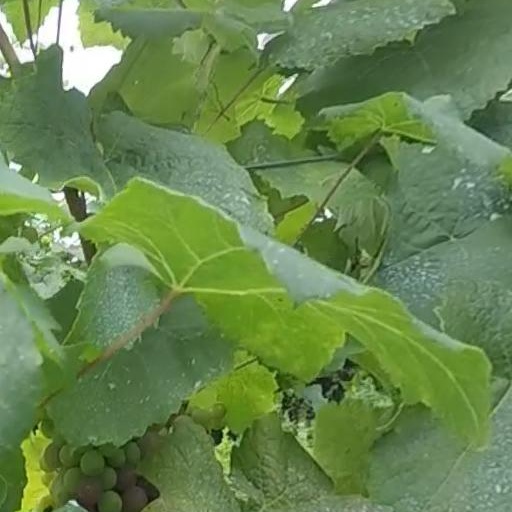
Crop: grape